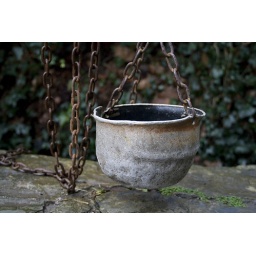
A pot hanging by chain. This is in a graveyard and is used by people to collect water from the stream.